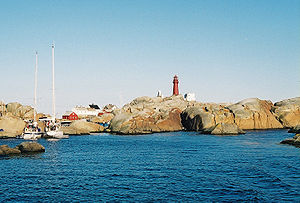
Svenner fyr
Svenner fyr ligger på ø Korpekollen i øgruppen Svenner i Larvik kommune i Vestfold og Telemark fylke i Norge. Fyret blev tændt første gang 22. oktober 1874. Det oprindelige tårnet var bygget i sten af fanger fra som sad på Akershus fæstning. I 1900 blev det eksisterende tårn i støbejern bygget. Tårnets højde er på 18,7 m, toppen på tårnet ligger 40 meter over havet. Fyrlyset ligger 40,3 meter over højvande og har en lysvidde på 17,8 nautiske mil. Fyret blev affolket i slutningen af 2002 og automatiseret i 2003. Fyret med tilhørende bygninger blev fredet i 1997.